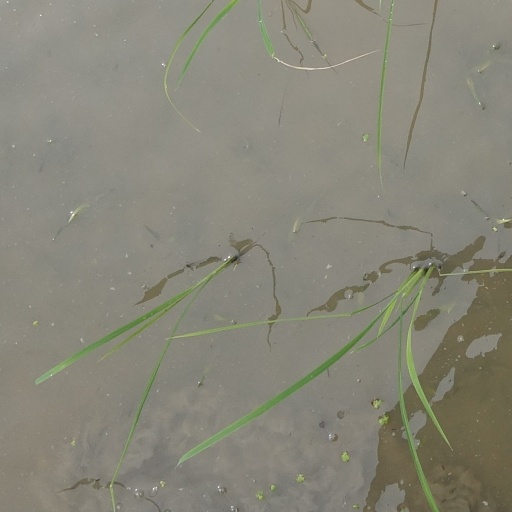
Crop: rice